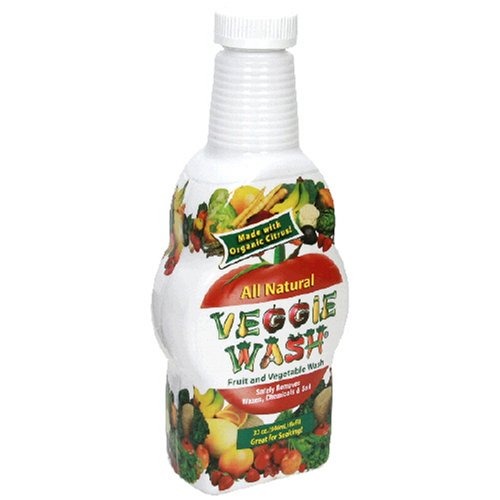
Item Name: WASH FRUIT & VGTBLE
Value: 32.0
Unit: Ounce

Price: 12.81